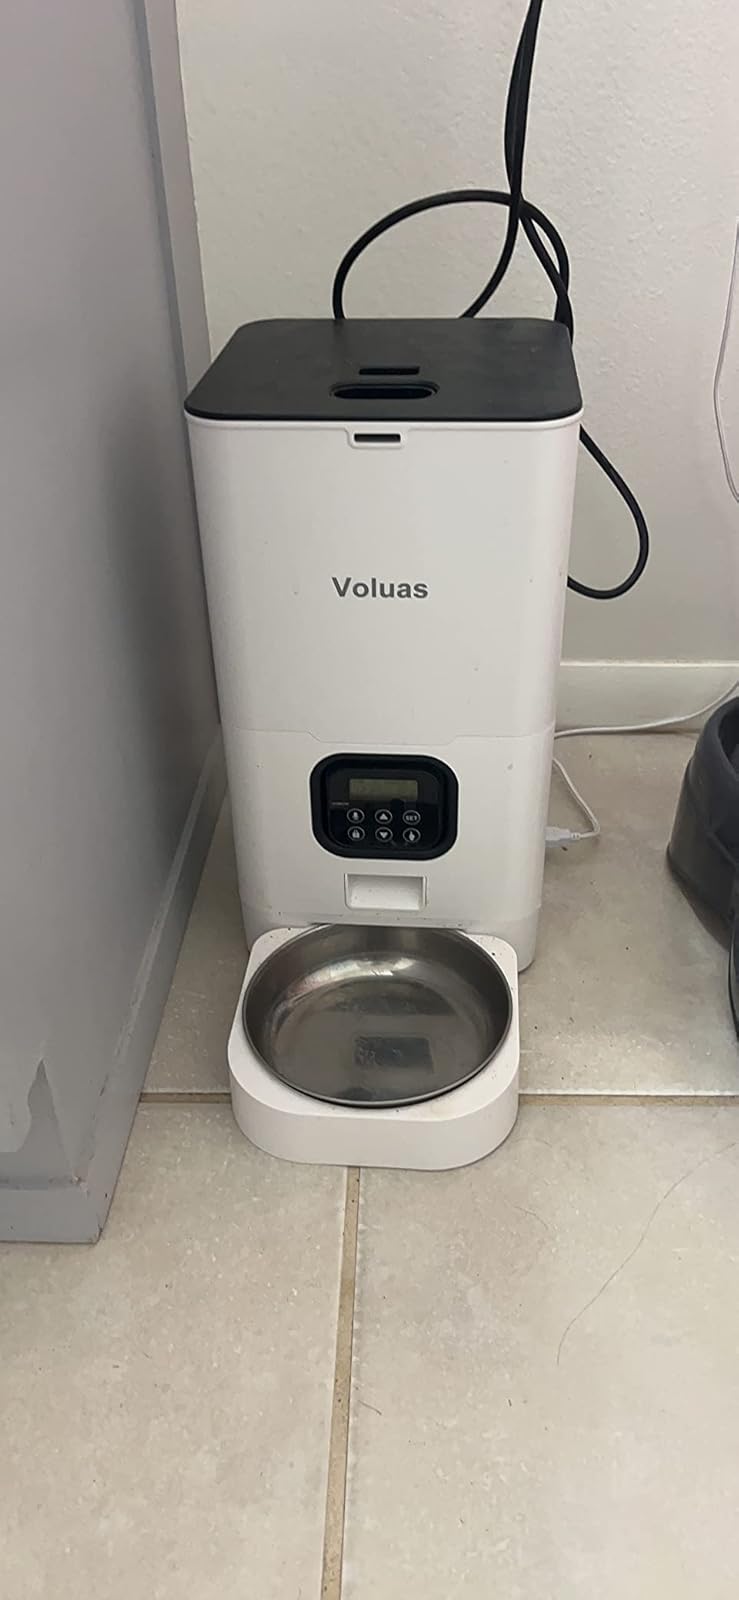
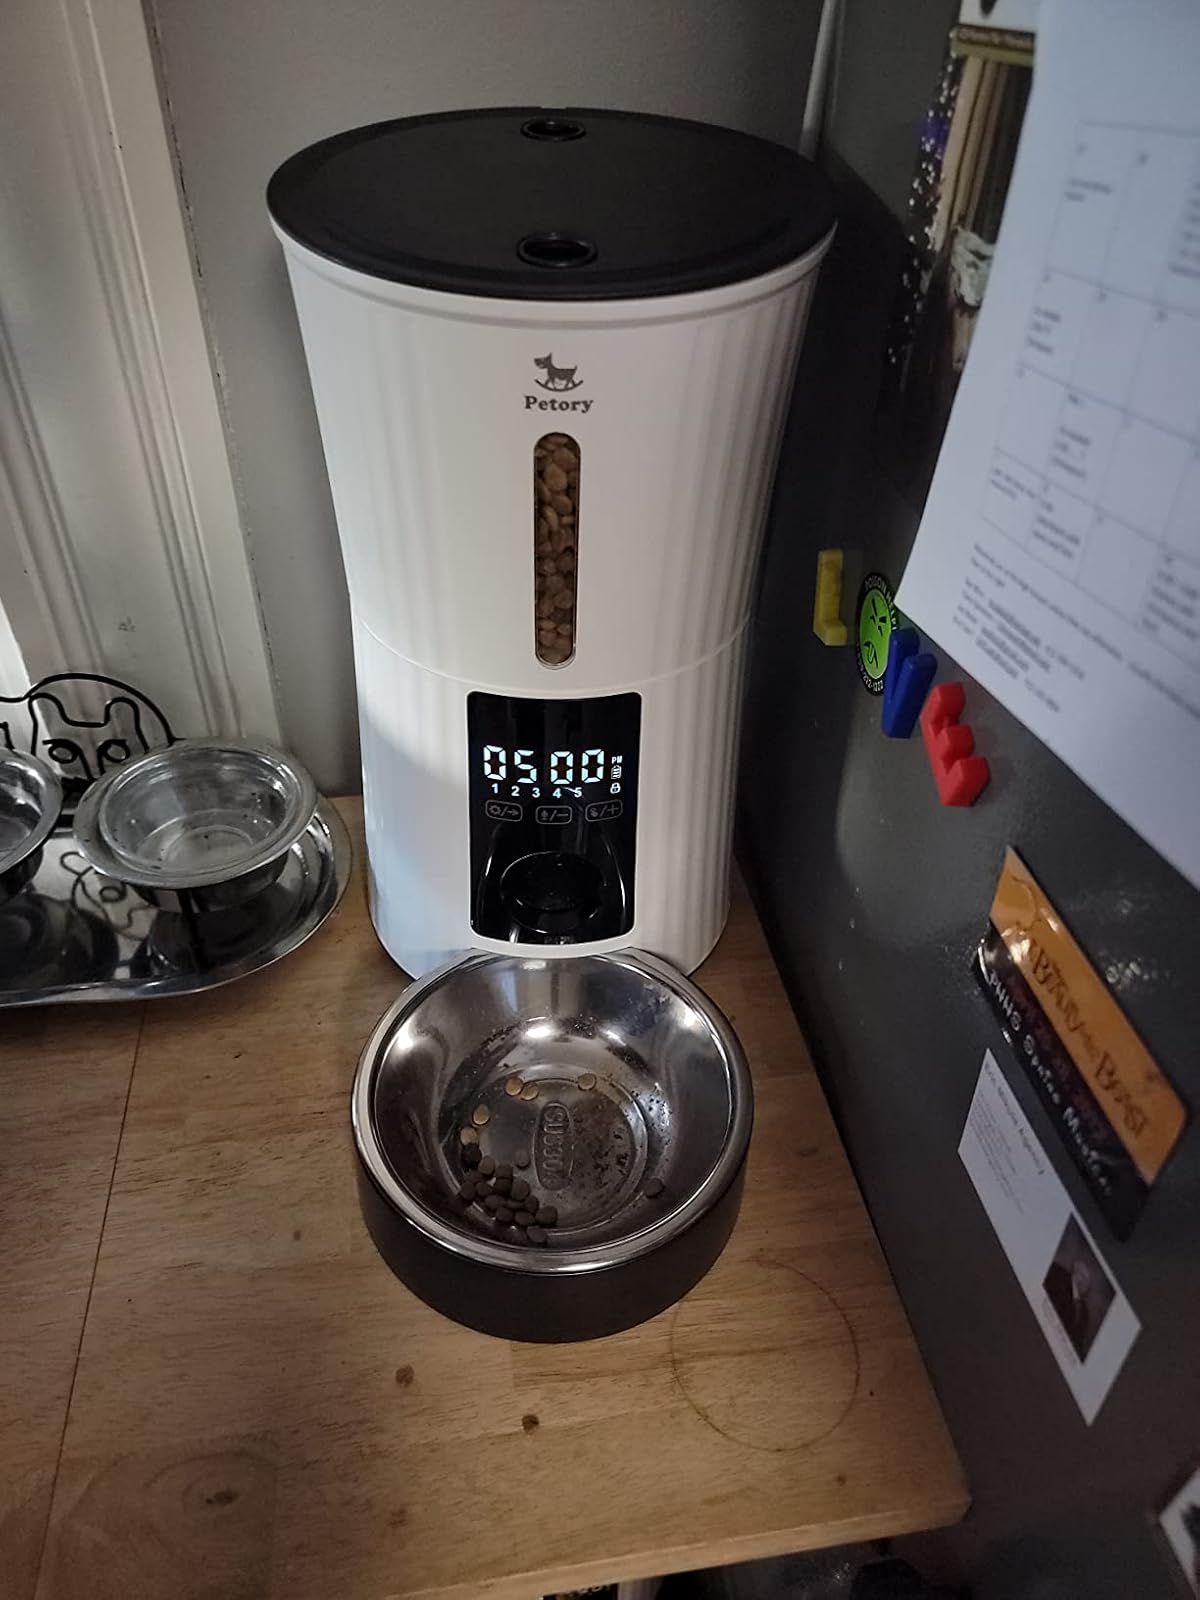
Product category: items_feeder
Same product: no